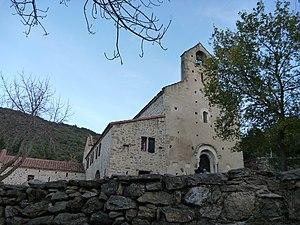
Chapelle Notre-Dame de Vilar
Villelongue-dels-Monts est une commune française située dans le département des Pyrénées-Orientales, en région Occitanie.